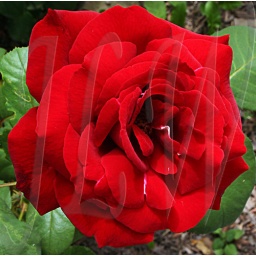
bright red rose in leafy garden